Leon J. LaPorte

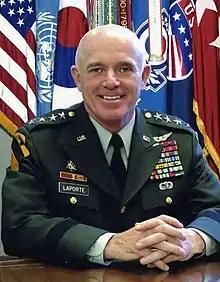
General LaPorte as Commander, United Nations Command, ROK-US Combined Forces Command and United States Forces Korea

Leon J. LaPorte (born 5 May 1946) is a retired United States Army general who served as Commander, 1st Cavalry Division from 1995 through 1997 and as Commander, United States Forces Korea until 2006.